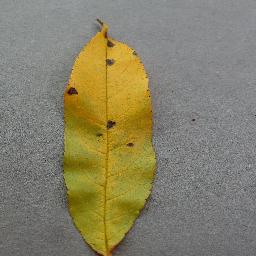
Label: Peach___Bacterial_spot